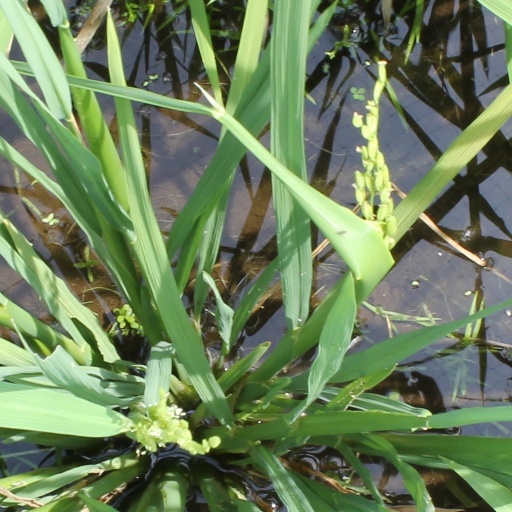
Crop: rice